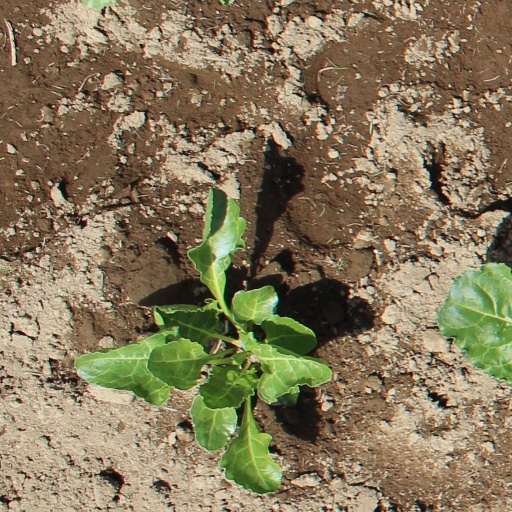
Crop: sugar beet